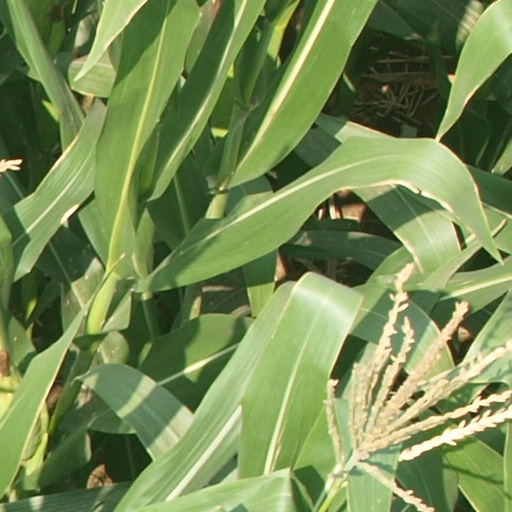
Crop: maize; corn